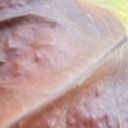
Label: Phoma